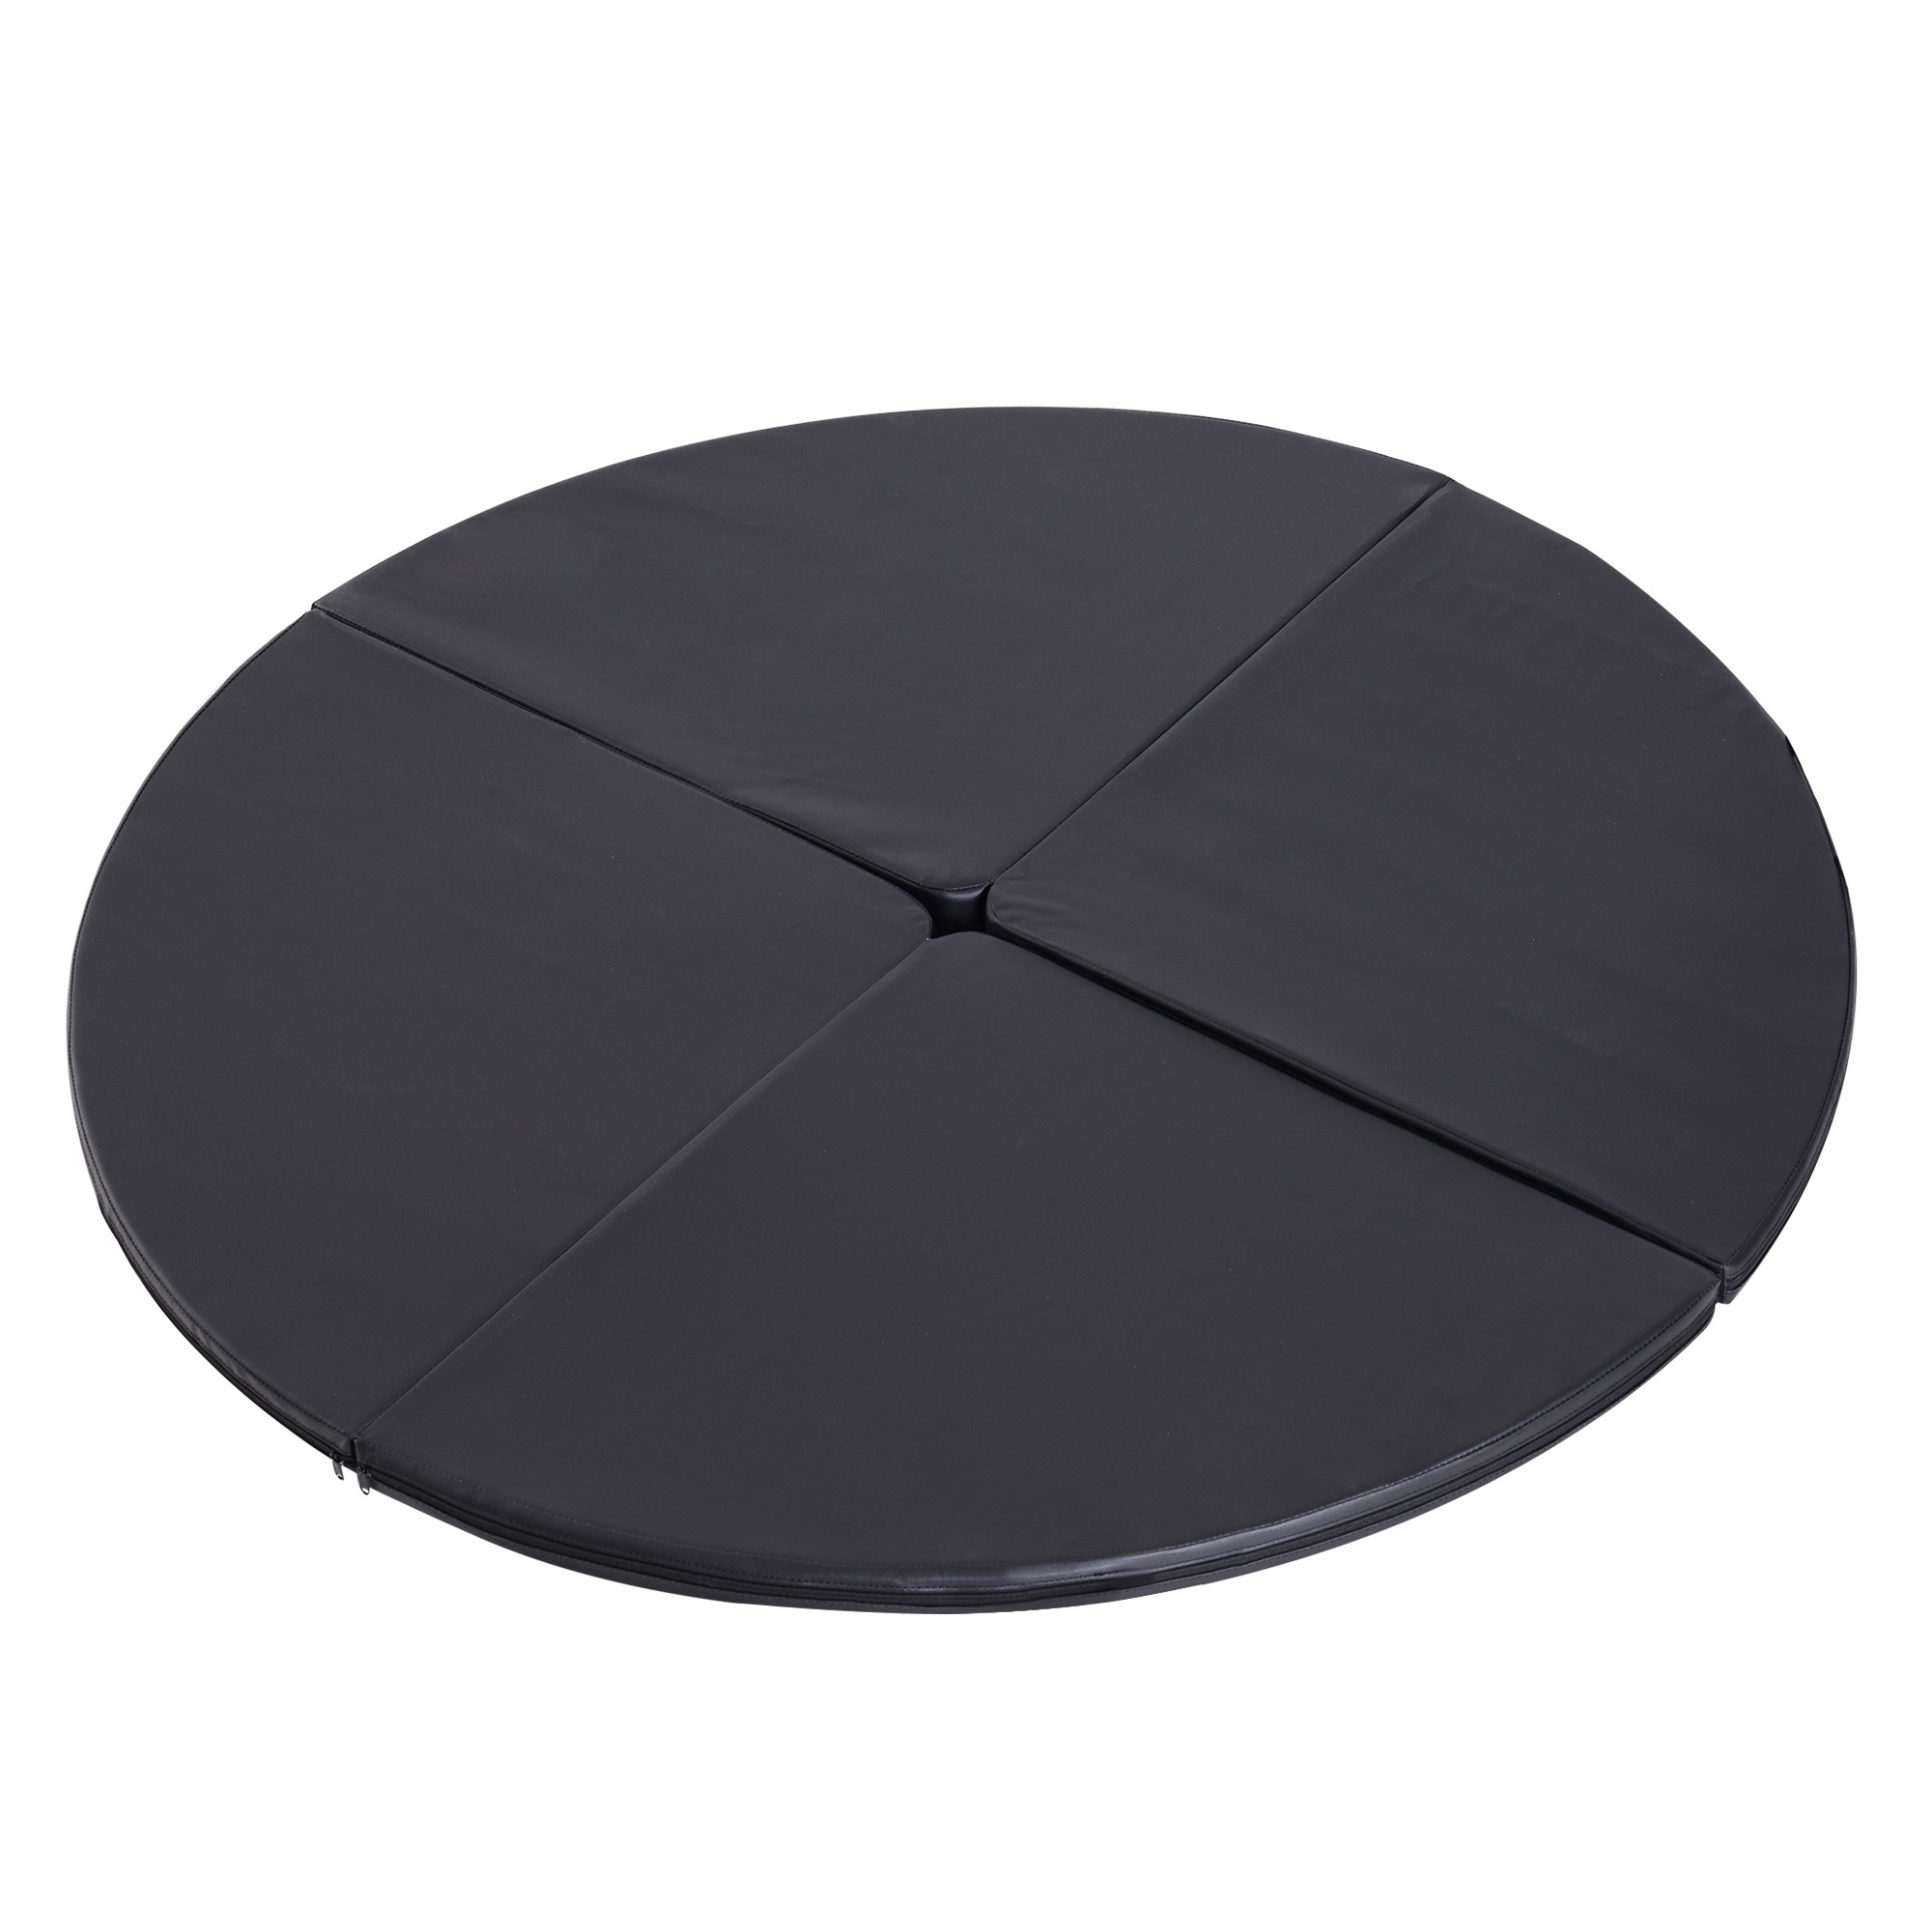
Soozier Pole Dance Mat, 2"T X 5'W Folding Pole Dance Mat For Home, Lightweight And Foldable, Black Black Pvc
Brand: aosom business
Category: Toys & Games > Toys > Sports Toys > Fitness Toys > Kids' Yoga Mats & Sets